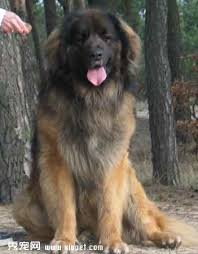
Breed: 214-n000019-Leonberg